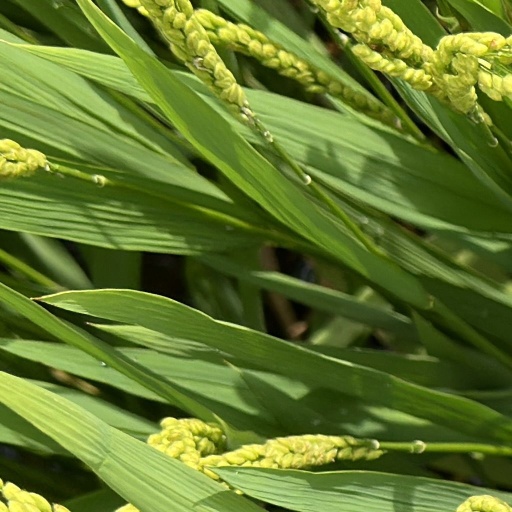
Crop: rice